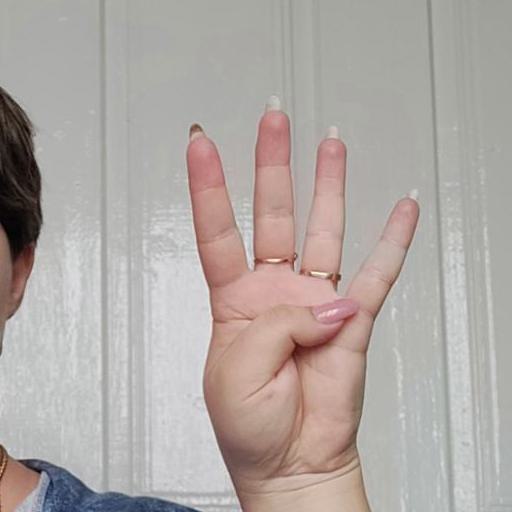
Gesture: four